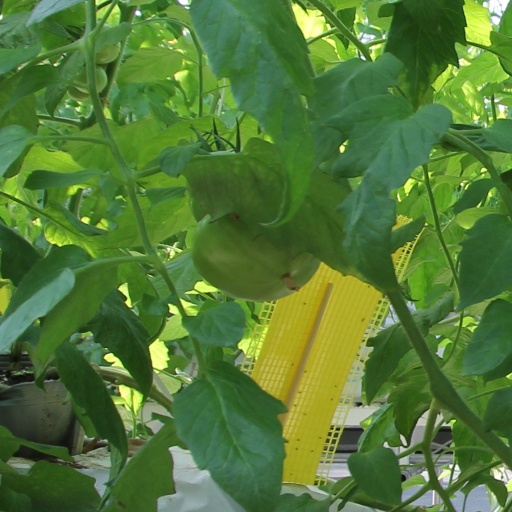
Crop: tomato